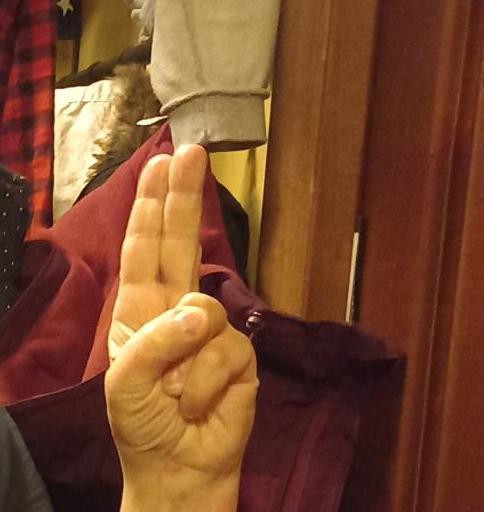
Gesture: two_up